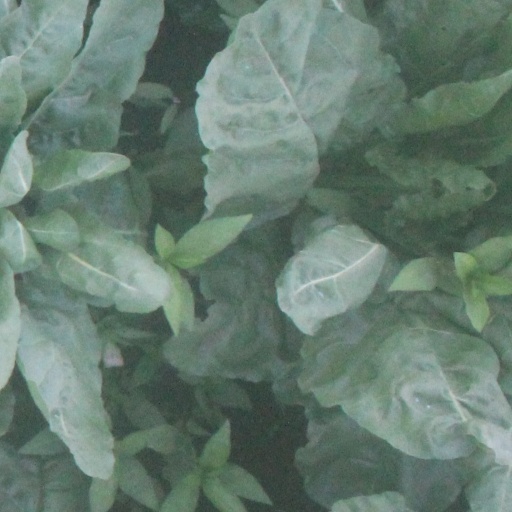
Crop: sugar beet